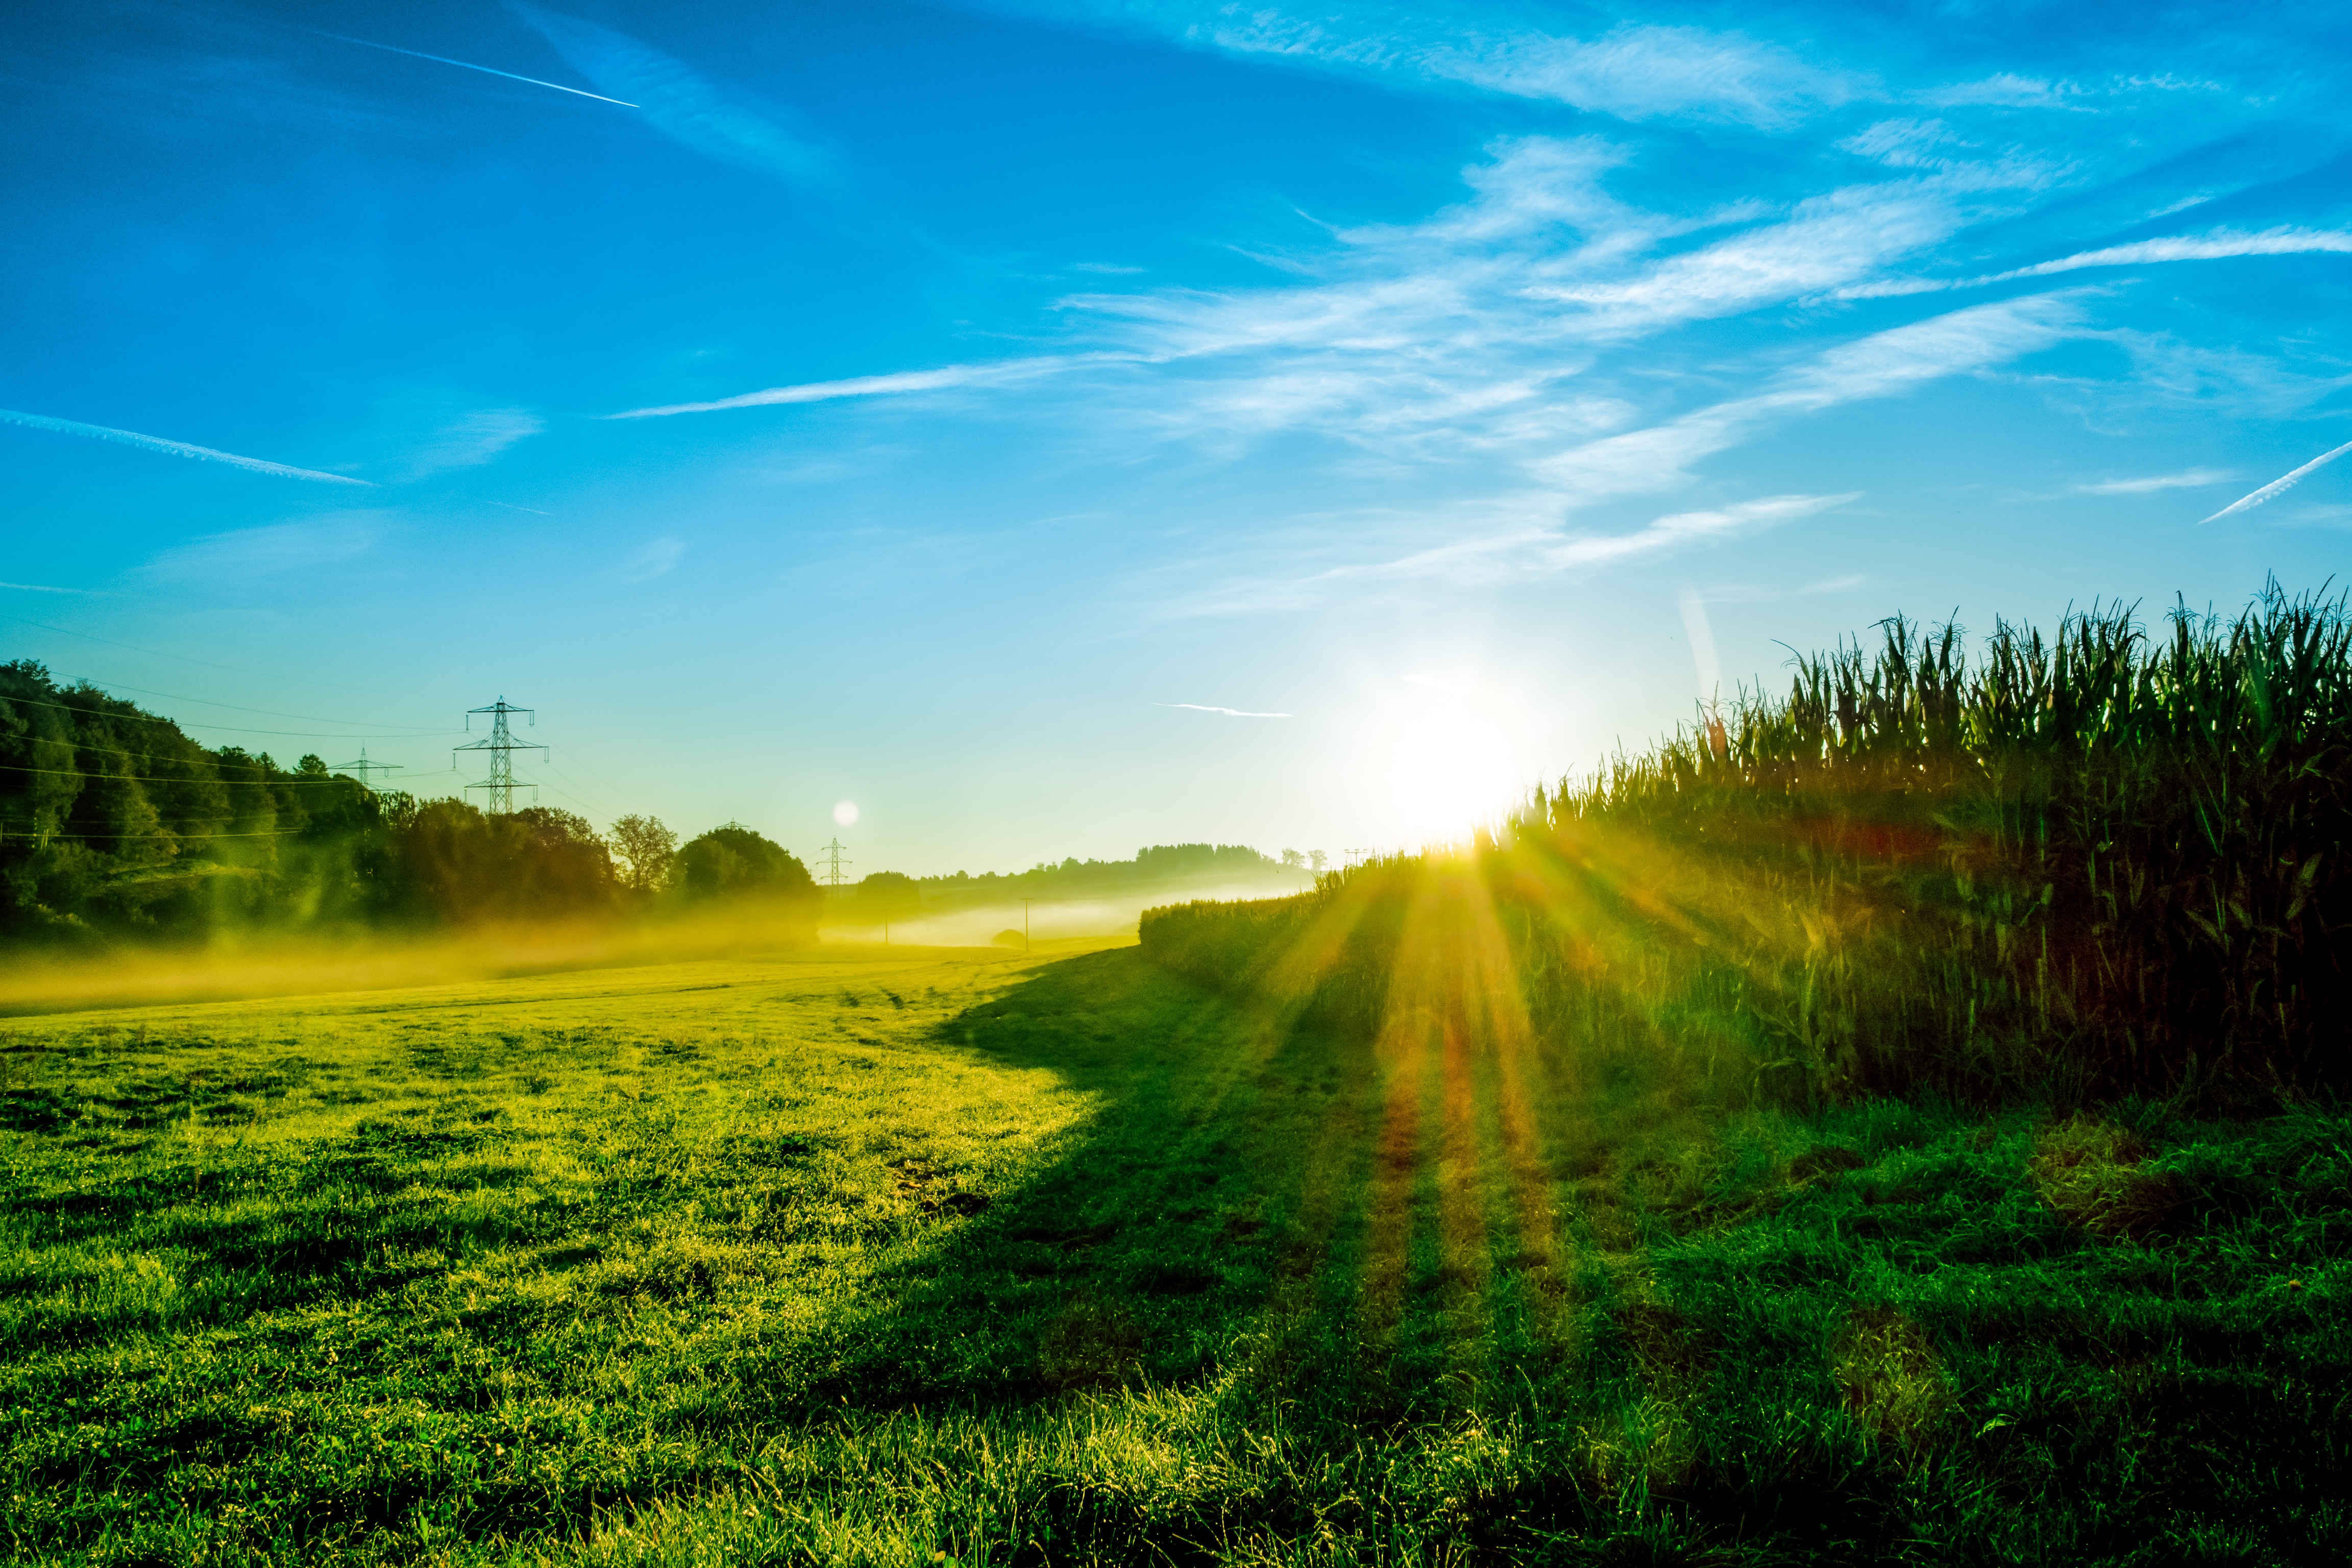
landscape, tree, nature, forest, grass, horizon, light, cloud, sky, sun, fog, sunrise, sunset, mist, field, meadow, prairie, sunlight, morning, leaf, hill, dawn, atmosphere, foggy, dusk, green, autumn, corn, blue, agriculture, plain, sunny, grassland, cornfield, habitat, mood, silent, morgenstimmung, back light, morning mist, rural area, natural environment, atmospheric phenomenon, grass family, computer wallpaper